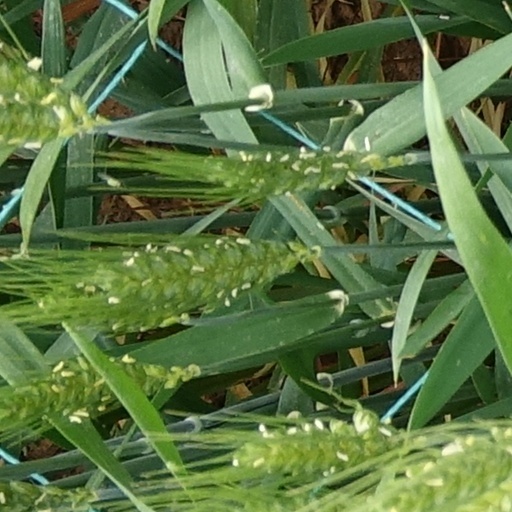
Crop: wheat